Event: Ecuador Earthquake
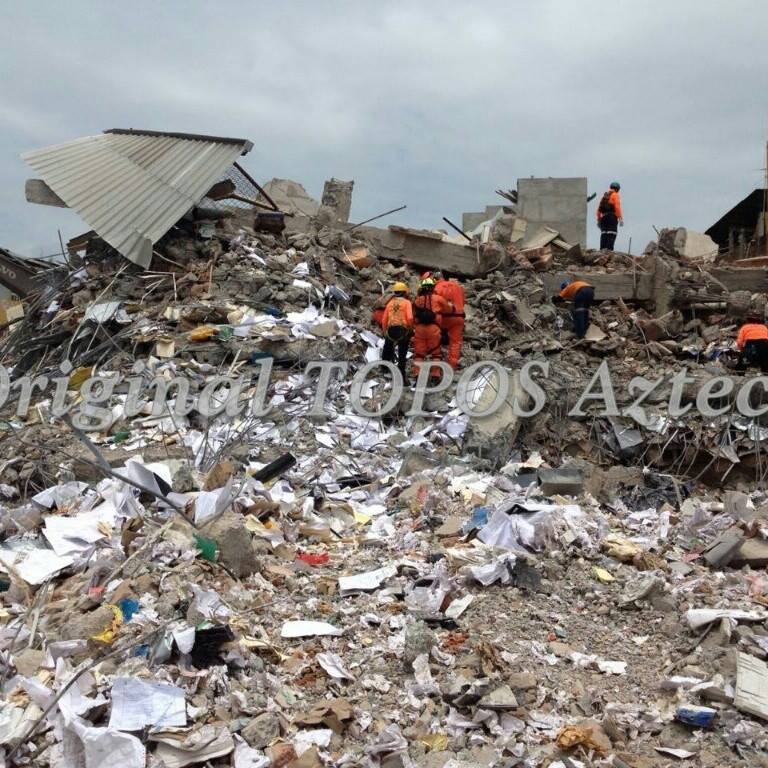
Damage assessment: damage